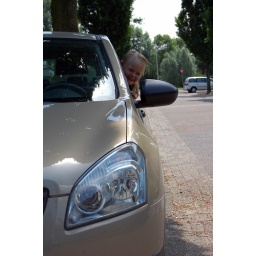
Little girl in big car